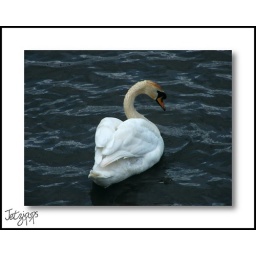
Swan at Kedleston Hall. Had a great day at Kedleston Hall. The house is set in magnificent grounds with a lake and bridge.